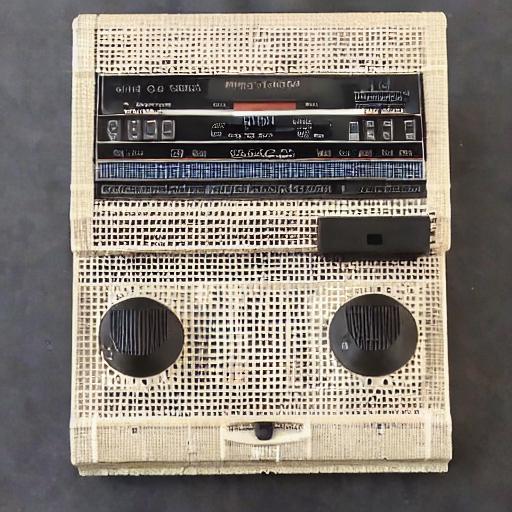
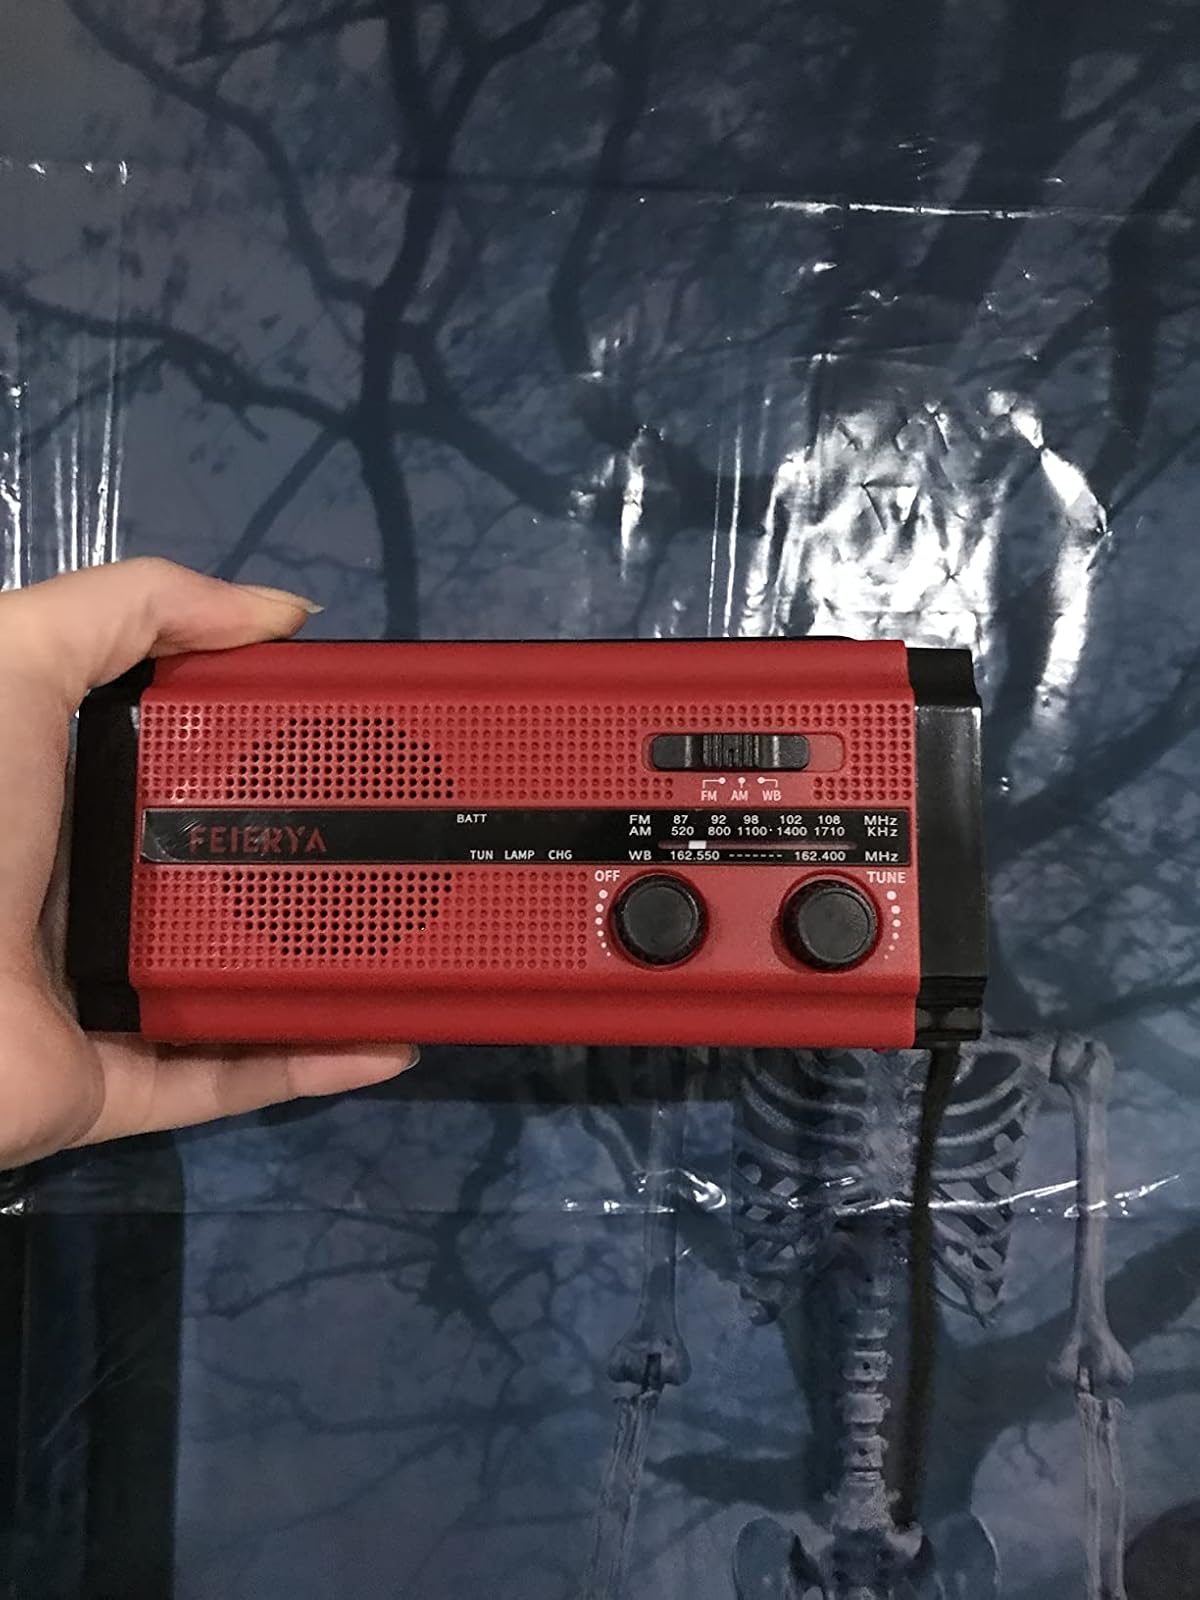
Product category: radio
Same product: no